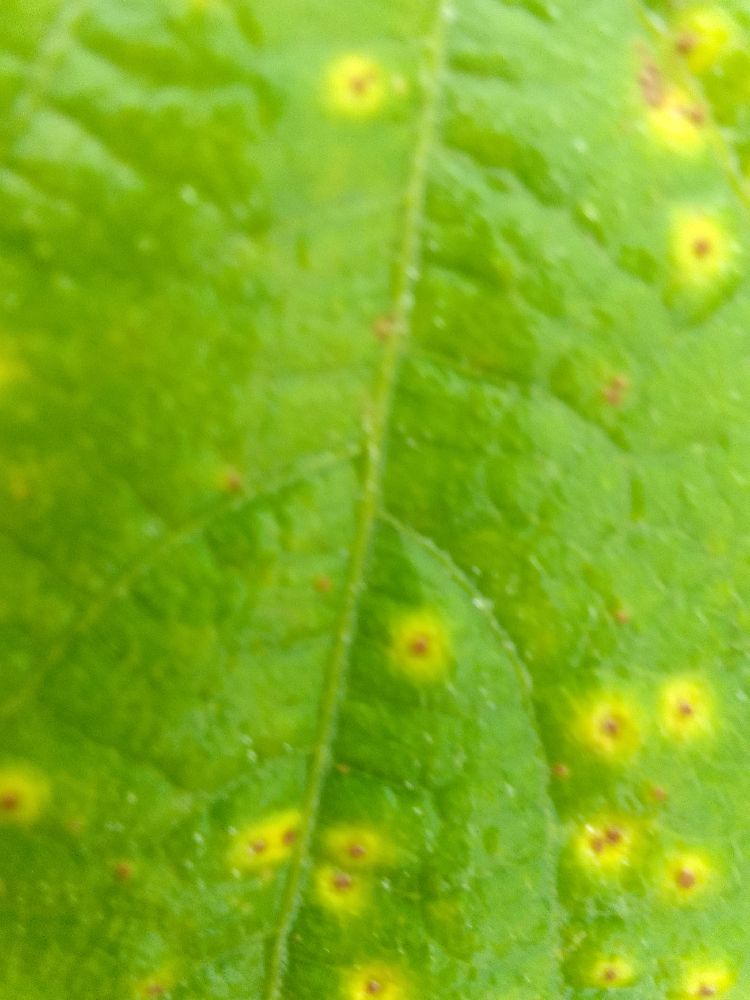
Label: rust